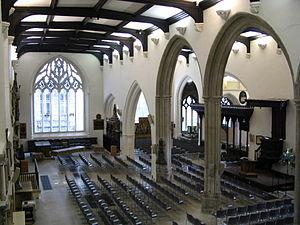
L'église St Helen's Bishopsgate est une église anglicane évangélique, située sur le Bishopsgate, dans la Cité de Londres.